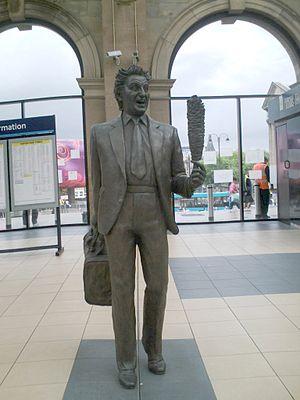
Kenneth Arthur Dodd, dit Ken Dodd, né le 8 novembre 1927 à Liverpool et mort le 11 mars 2018 dans la même ville, est un humoriste britannique de stand-up, également auteur-compositeur.